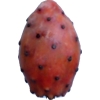
Label: cactus_fruit_red